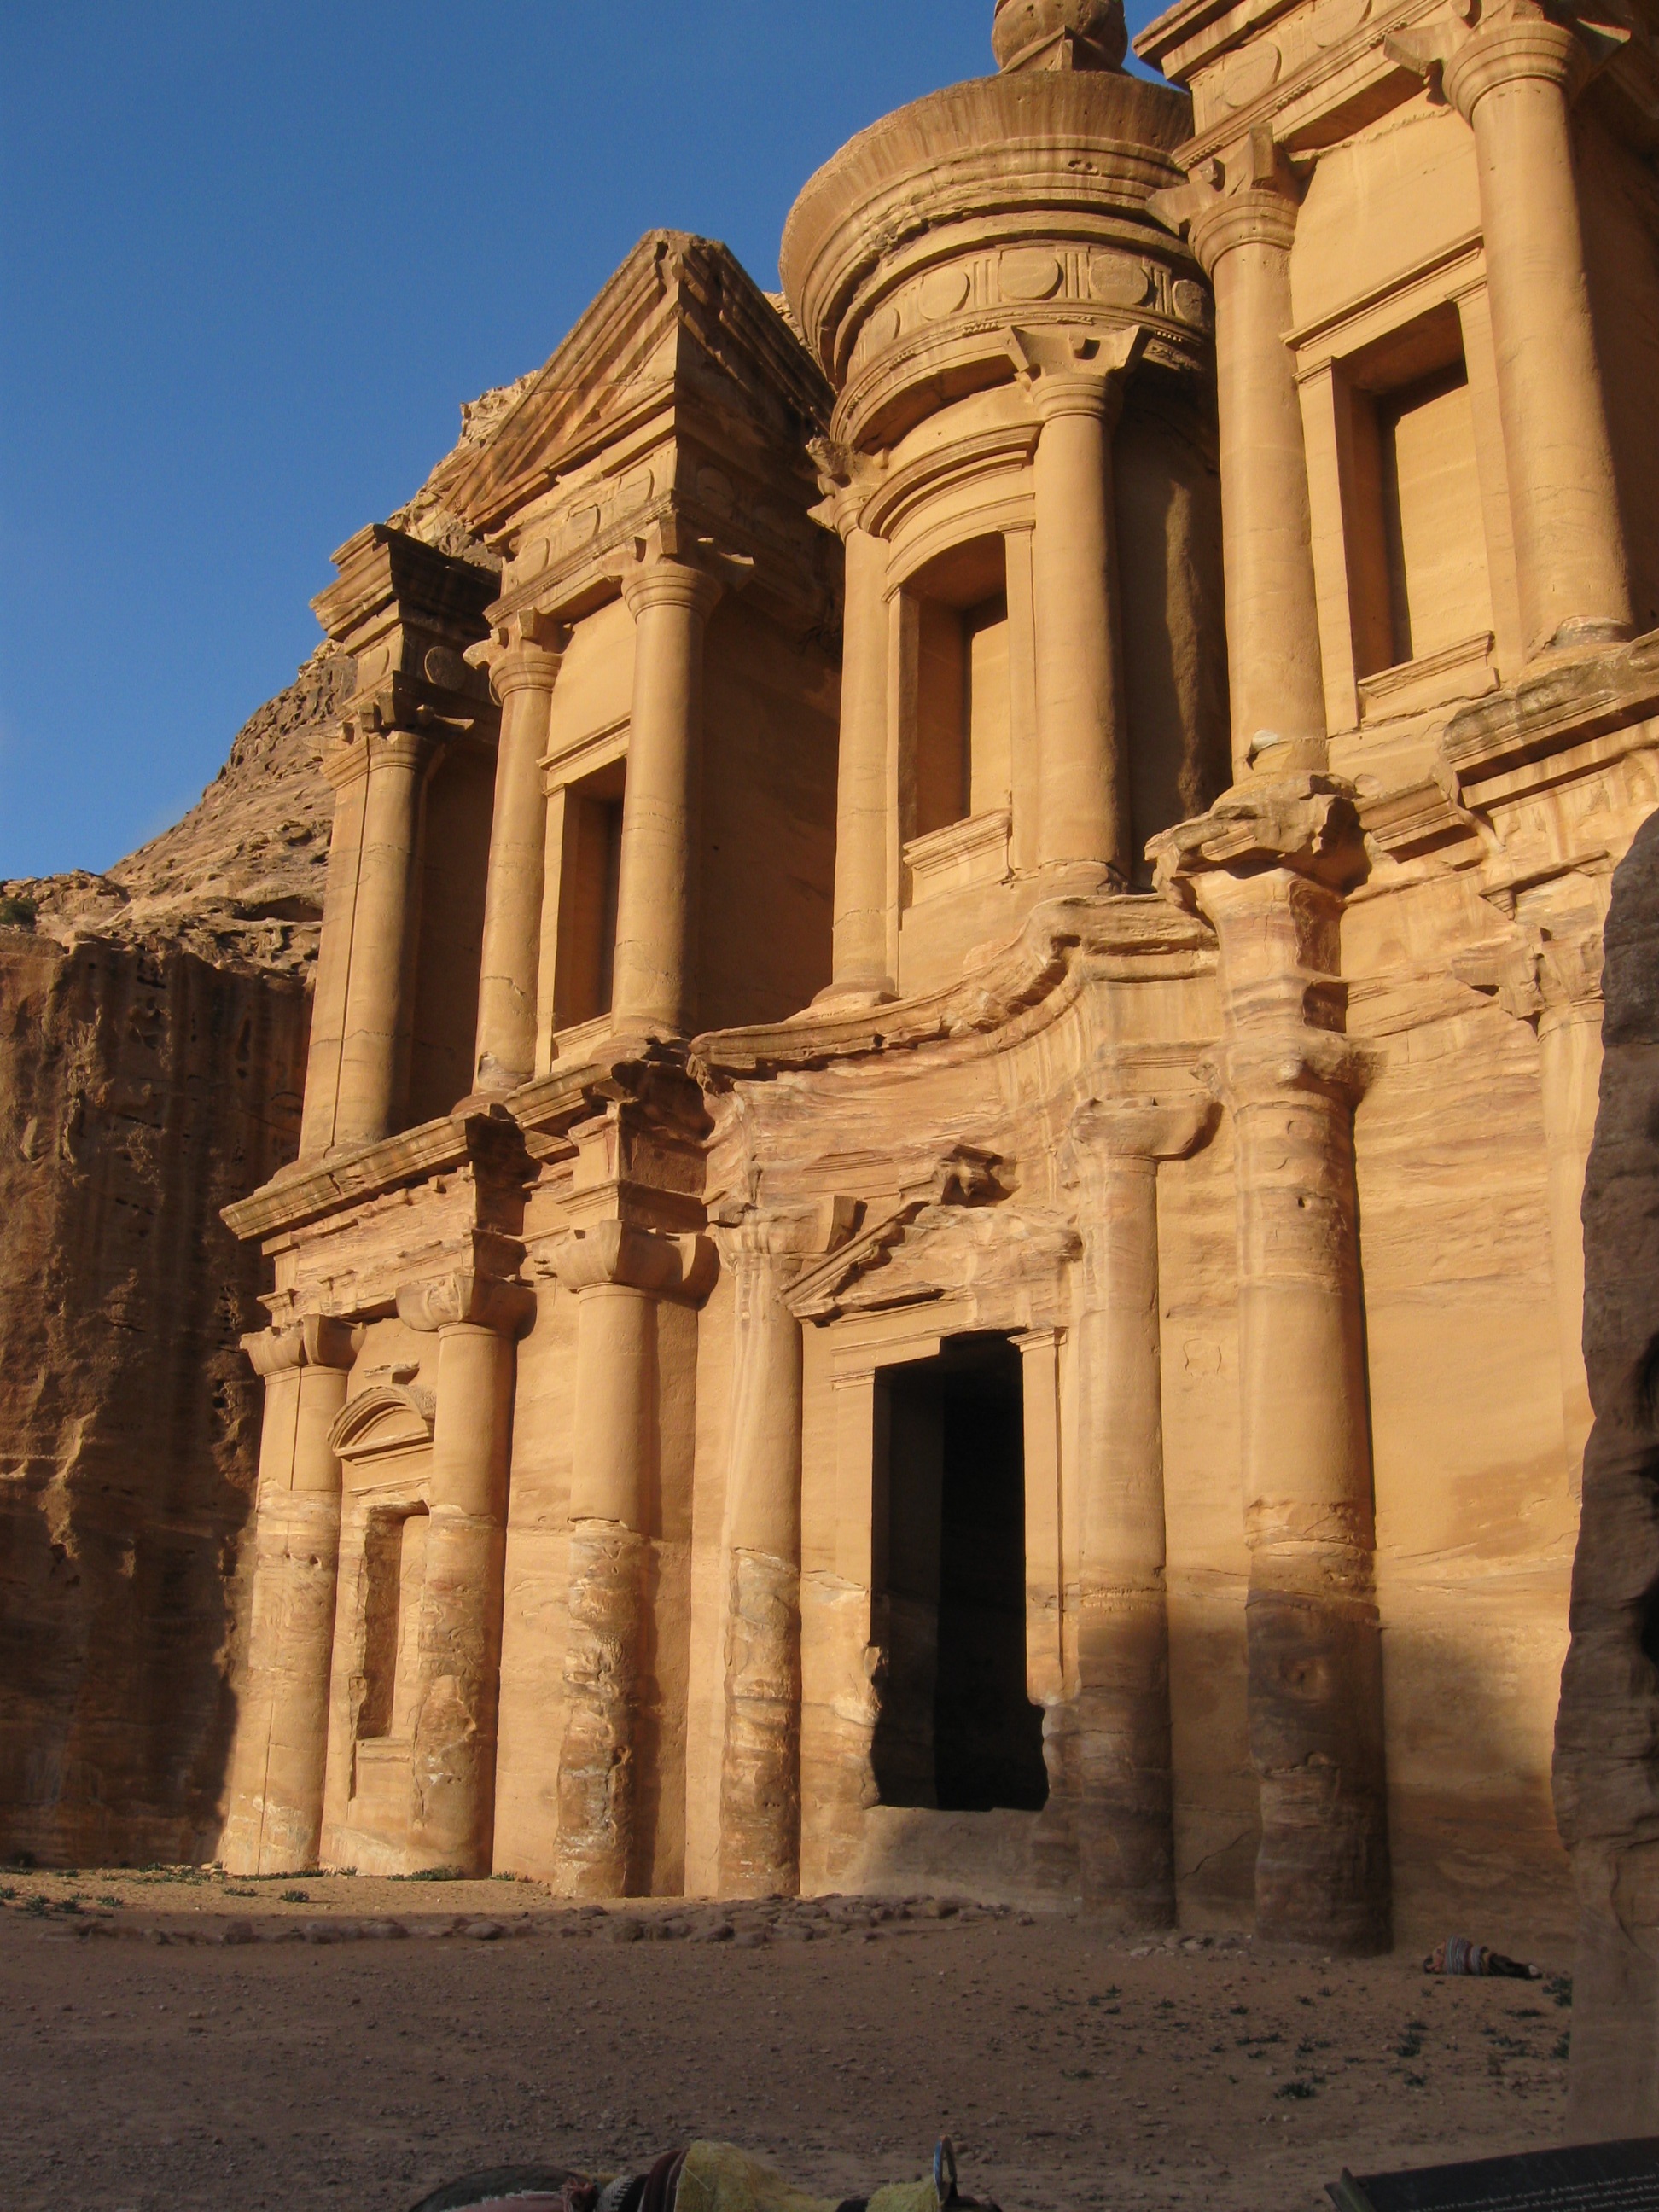
architecture, structure, building, monument, arch, column, ancient, landmark, cathedral, place of worship, jordan, temple, ruins, monastery, archeology, history, petra, unesco world heritage site, roman temple, historic site, ancient history, egyptian temple, ancient roman architecture, ancient greek temple